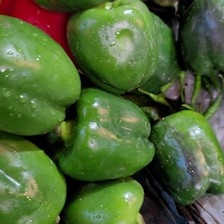
Label: capsicum